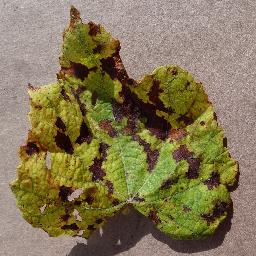
Label: Grape___Leaf_blight_(Isariopsis_Leaf_Spot)